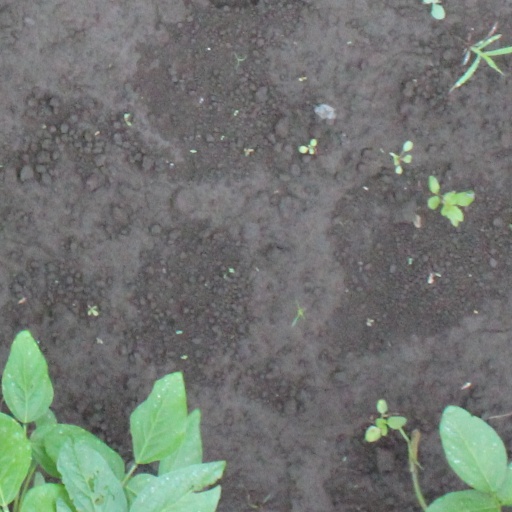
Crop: soybean